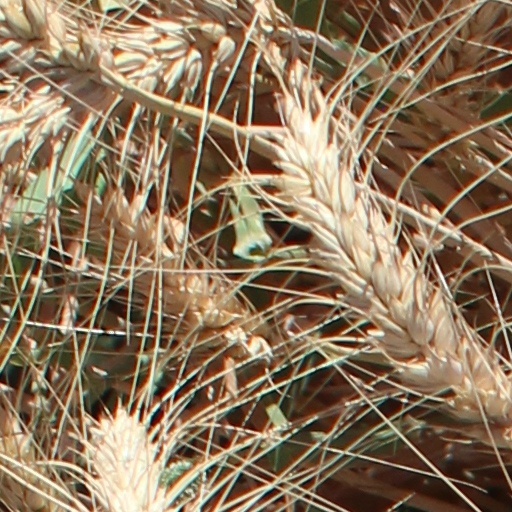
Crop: wheat